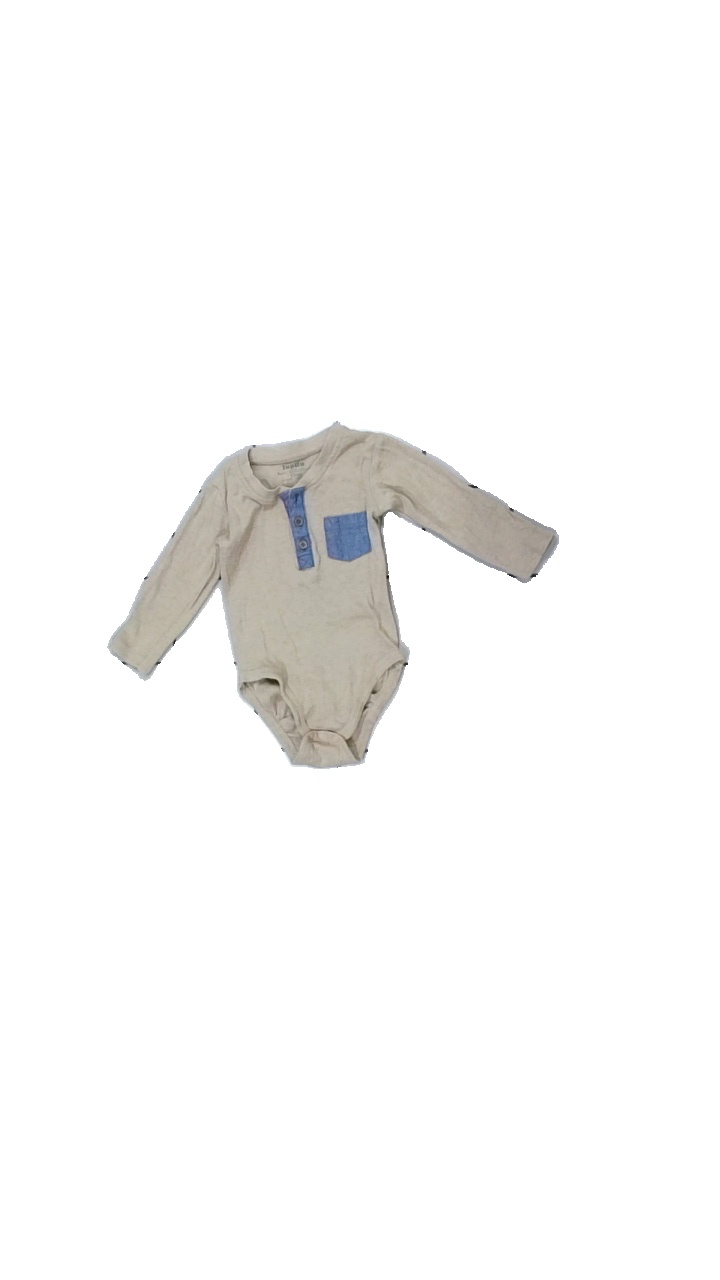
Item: Top (Children)
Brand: Lupilu
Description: beige långärmad body
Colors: Brown, Blue
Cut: Regular
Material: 72% cotton 28% viscose
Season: All
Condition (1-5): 5
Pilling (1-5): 5
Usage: Reuse
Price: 50-100